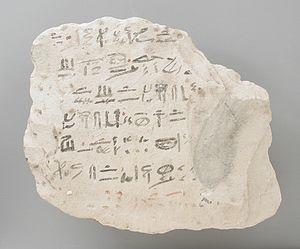
La prophétie de Néferti est un texte figurant sur un papyrus datant de la XVIIIᵉ dynastie et sur deux tablettes en bois ainsi qu'une vingtaine d'ostraca remontant à l'époque ramesside. Il a été publié par Vladimir Golenichtchev et stockés au Musée de l'Ermitage.